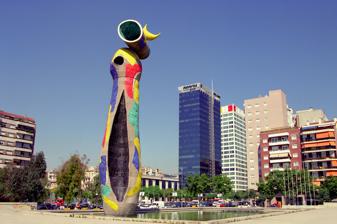
Building: Edificio Tarragona
Country: Spain
Year built: 1998
Office in Catalonia, Spain Edifici Tarragona Second high-rise(white colour) General information Status Completed Type office Location Barcelona , Catalonia , Spain Construction started 1994 Completed 1998 Height 78 m (256 ft) Technical details Floor count 22 Edifici Tarragona is a high-rise building in Barcelona , Catalonia , Spain . Completed in 1998, has 22 floors and rises 78 metres. Lies on Carrer de Tarragona street 159, near Plaça d'Espanya and three other high-rises: Edificio Allianz , Hotel Torre Catalunya , Torre Núñez y Navarro . See also Wikimedia Commons has media related to Torre Tarragona . List of tallest buildings and structures in Barcelona References